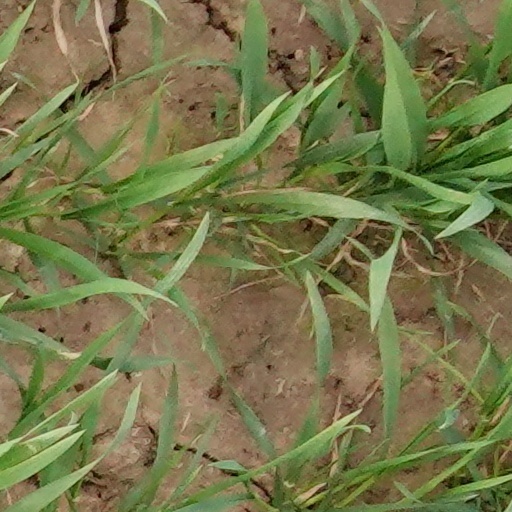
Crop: wheat